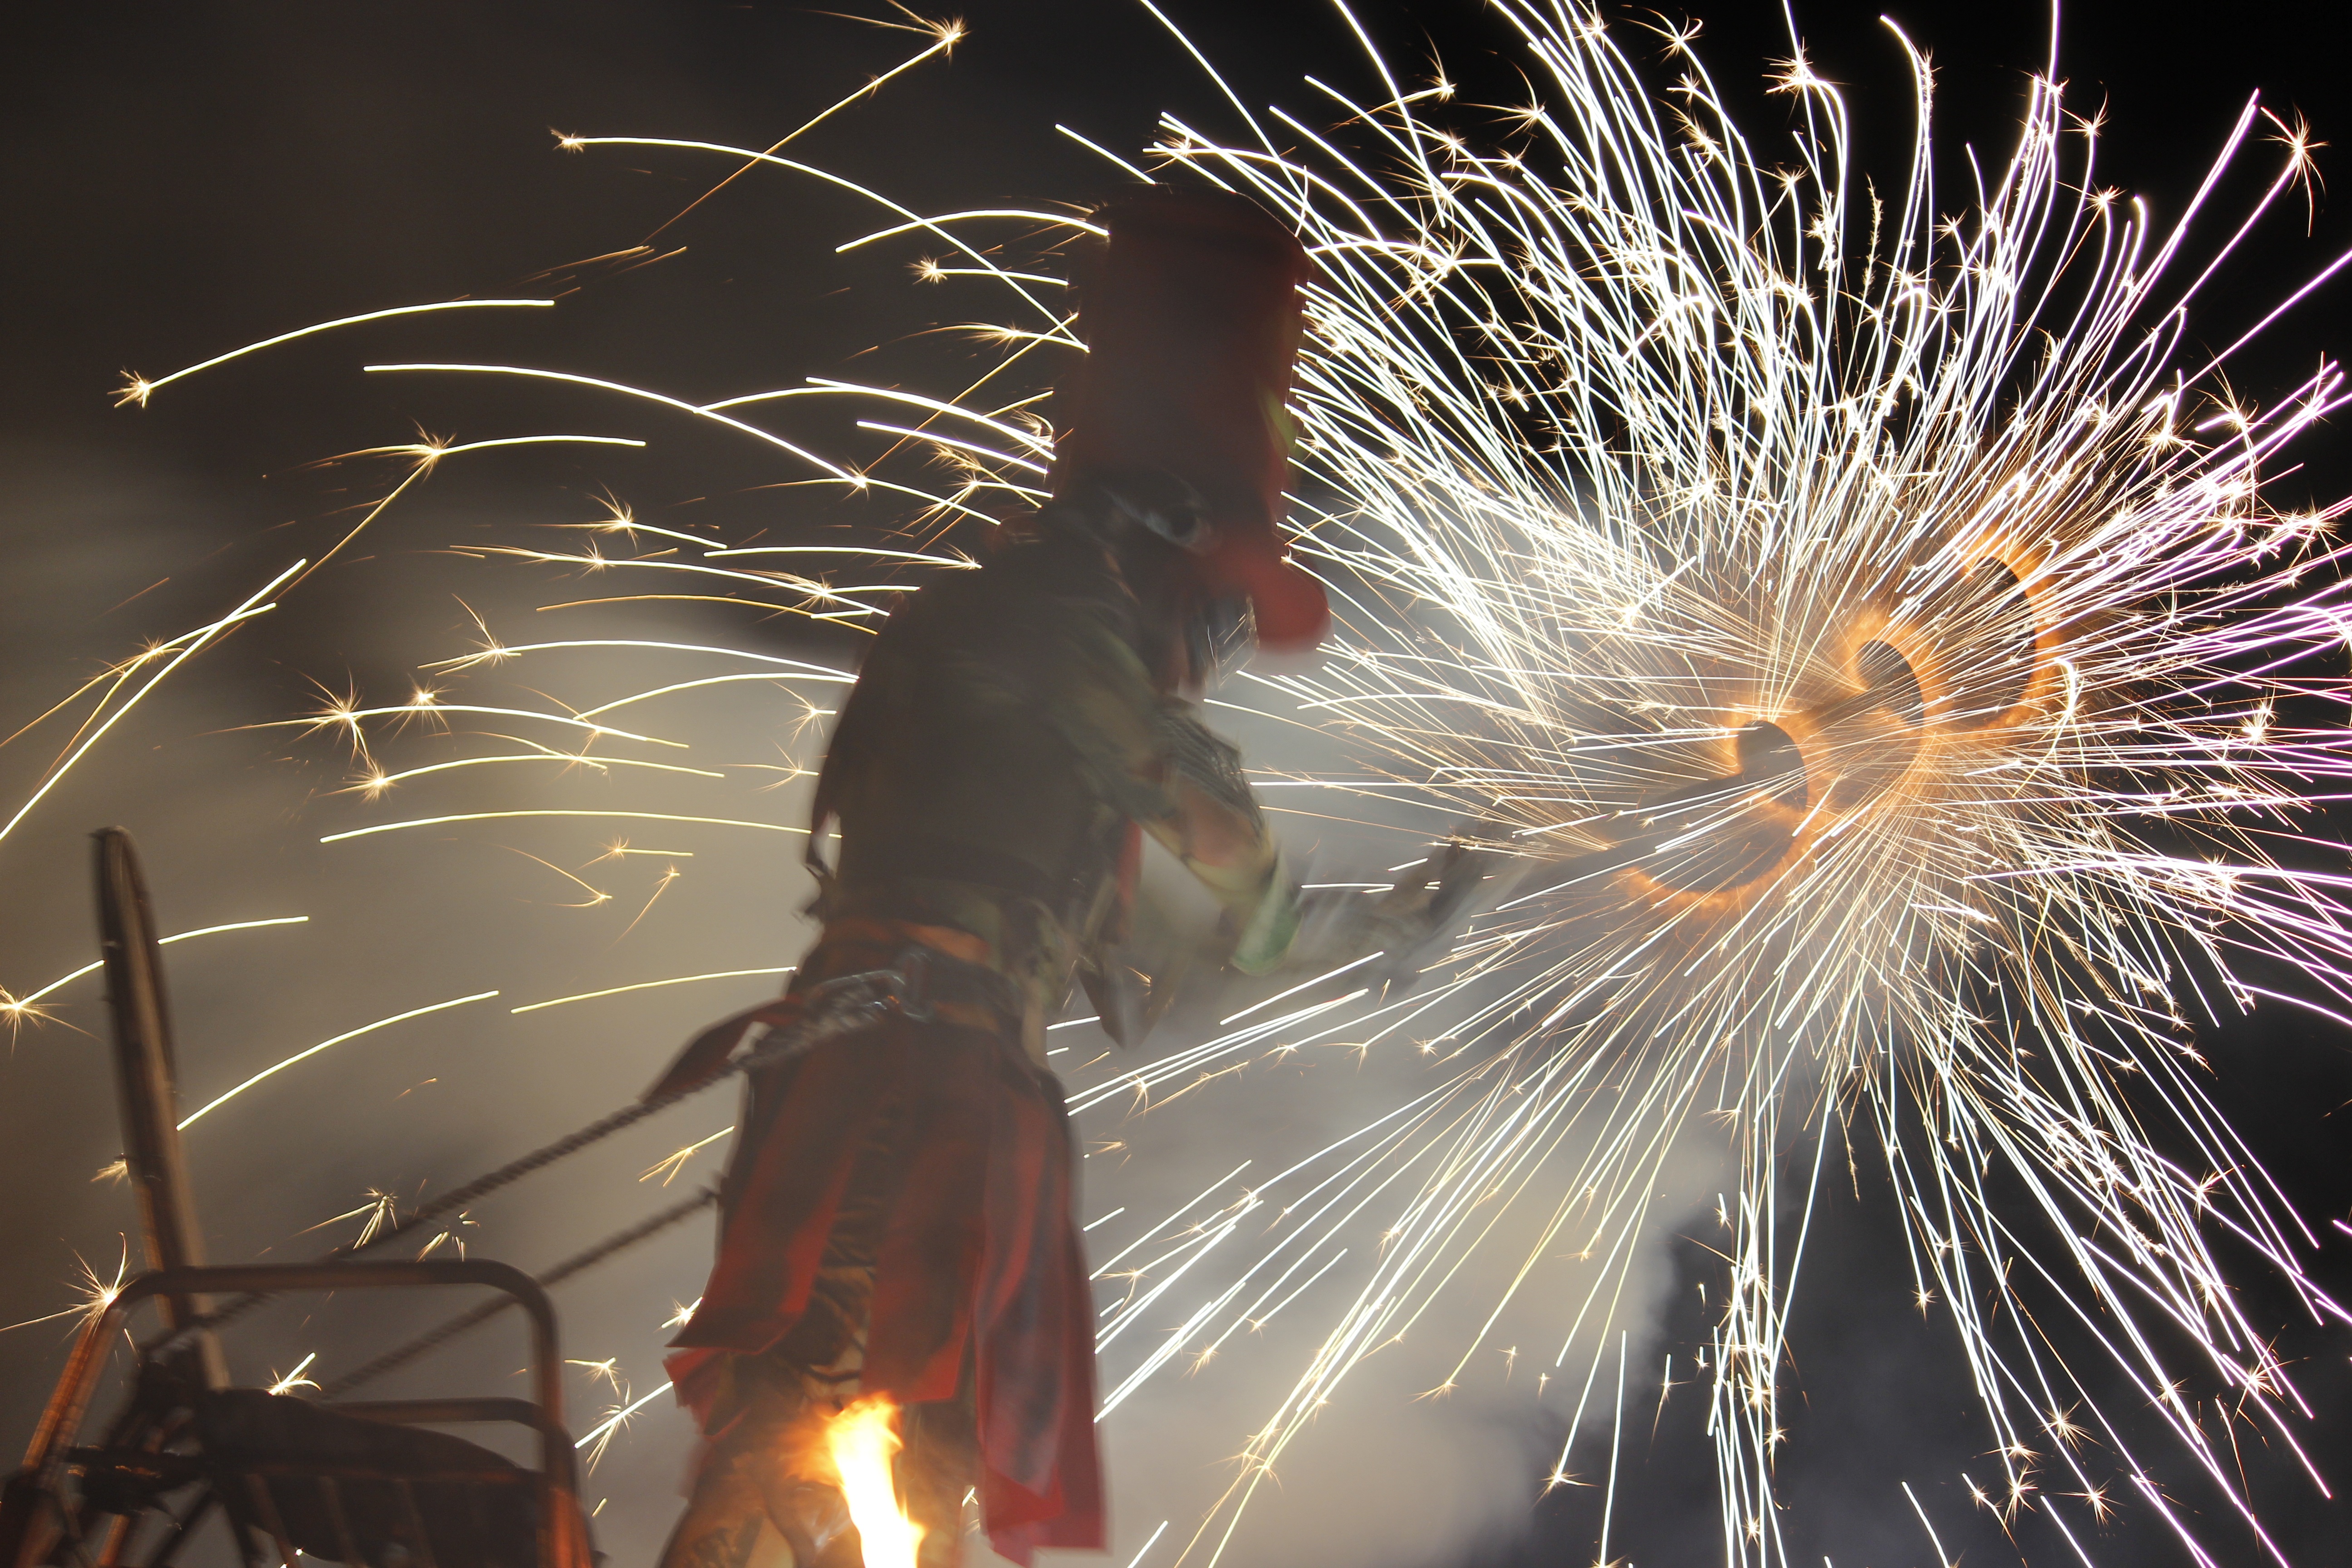
night, recreation, sparkler, show, pyrotechnics, new year, fireworks, sparks, event, new year's eve, outdoor recreation